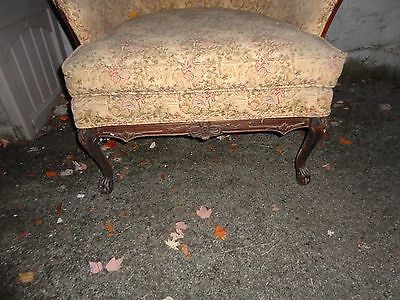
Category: chair